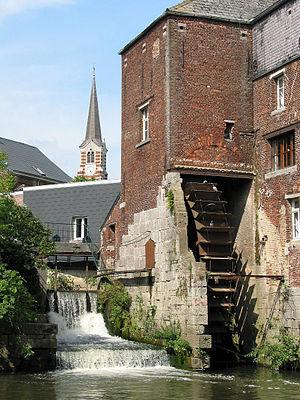
Rebecq (Belgique), le grand moulin d'Arenberg (XIXe sicle) sur la Senne.
Les énergies renouvelables sont des sources d'énergie dont le renouvellement naturel est assez rapide pour qu'elles puissent être considérées comme inépuisables à l'échelle du temps humain. Elles proviennent de phénomènes naturels cycliques ou constants induits par les astres : le Soleil essentiellement pour la chaleur et la lumière qu'il génère, mais aussi l'attraction de la Lune et la chaleur générée par la Terre. Leur caractère renouvelable dépend d'une part de la vitesse à laquelle la source est consommée, et d'autre part de la vitesse à laquelle elle se renouvelle.
Rebecq est une commune francophone de Belgique située en Région wallonne dans la province du Brabant wallon.
Orinx, à bien des égards orthographiés aussi comme des Orins, Oriens, Oreins, Orens, Orrens, Orenge et même Orange, était une famille de meuniers notoires actifs pendant plusieurs siècles dans le Payottenland, mais aussi dans la partie adjacente du Brabant-Wallon, du Hainaut, et de la Flandre Orientale.
La roue à aubes est une roue de construction particulière, munie de pales, permettant de créer ou de restituer un mouvement rotatif d'axe au départ d'un mouvement linéaire de fluide. Initialement simples et de construction très facile, elles ont évolué au fil du temps, avec les progrès de l'hydro et de l'aérodynamique pour devenir les turbines d'aujourd'hui.